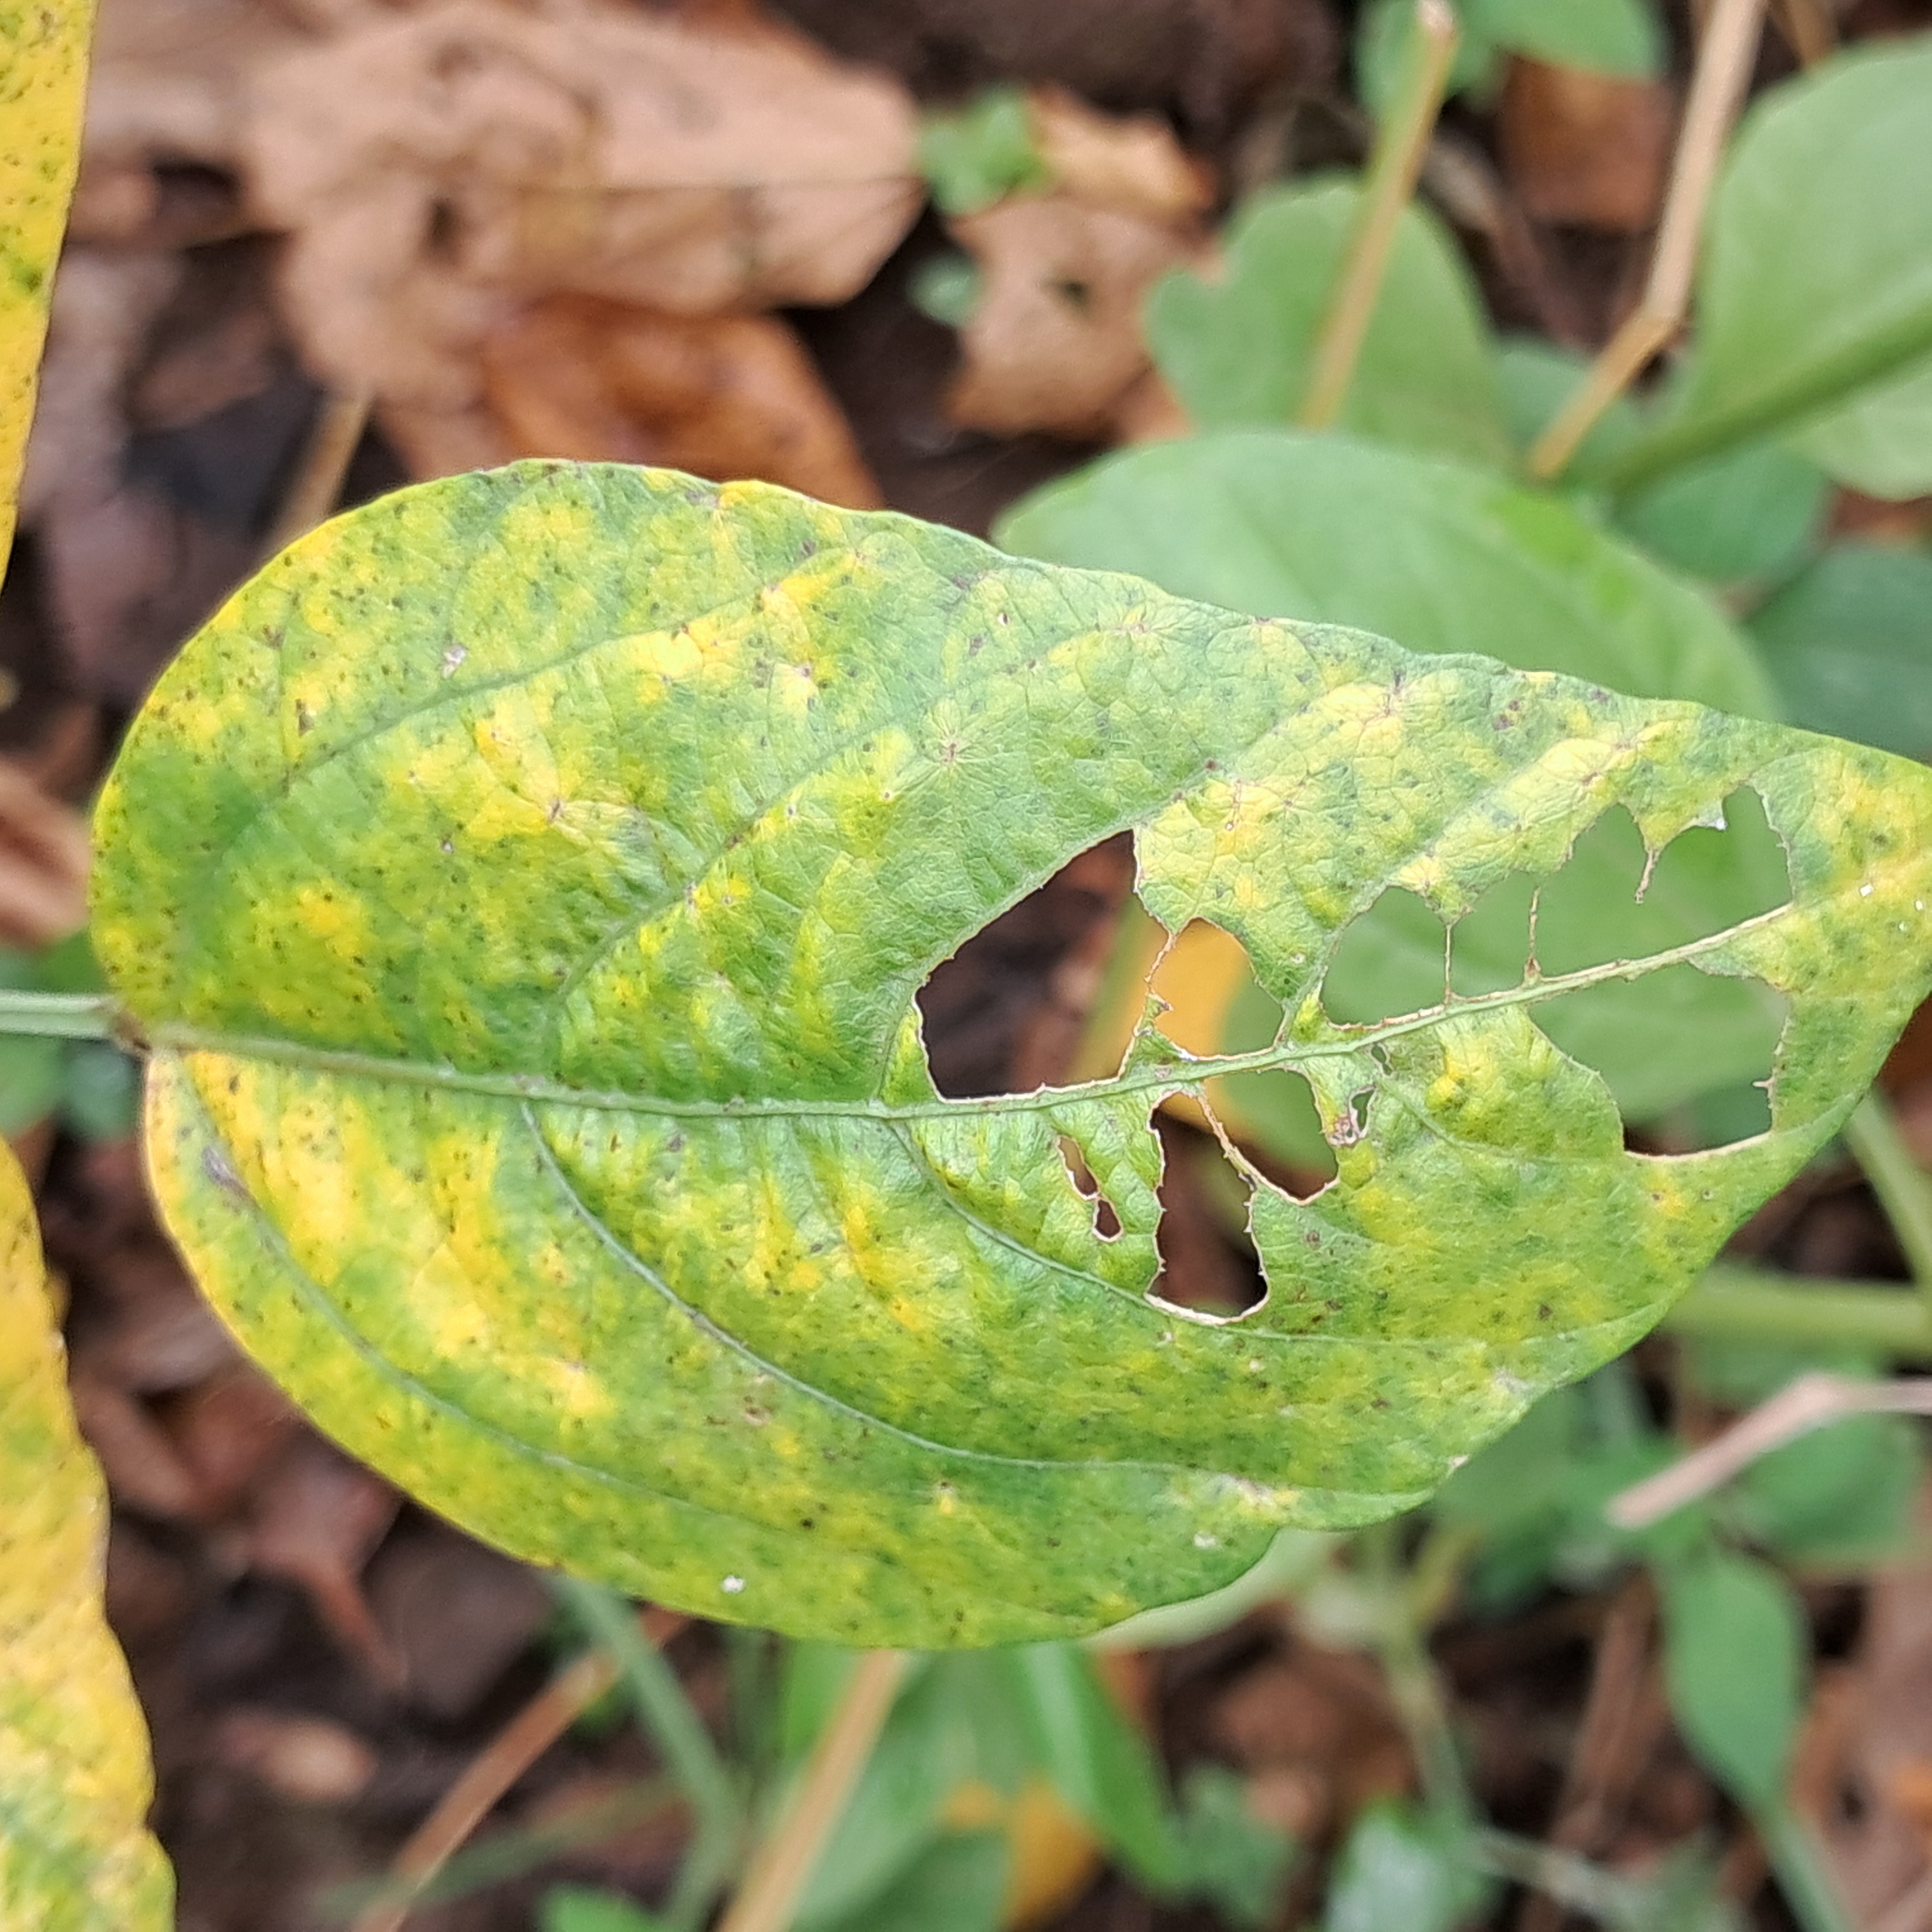
Label: Caterpillar_Semilooper_Pest